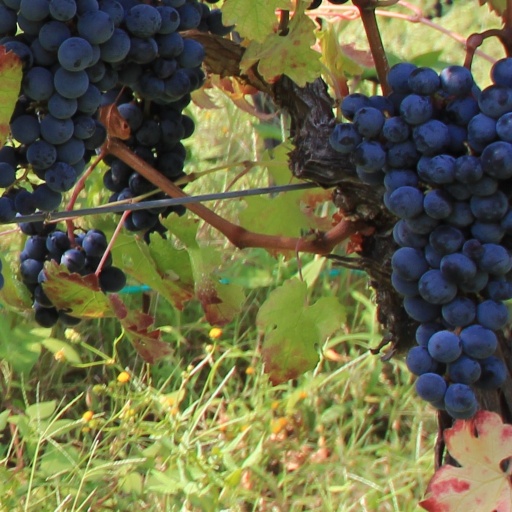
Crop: grape